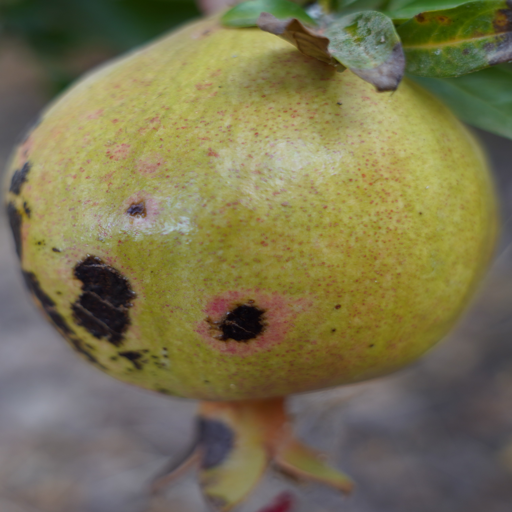
Label: Colletotrichum spp